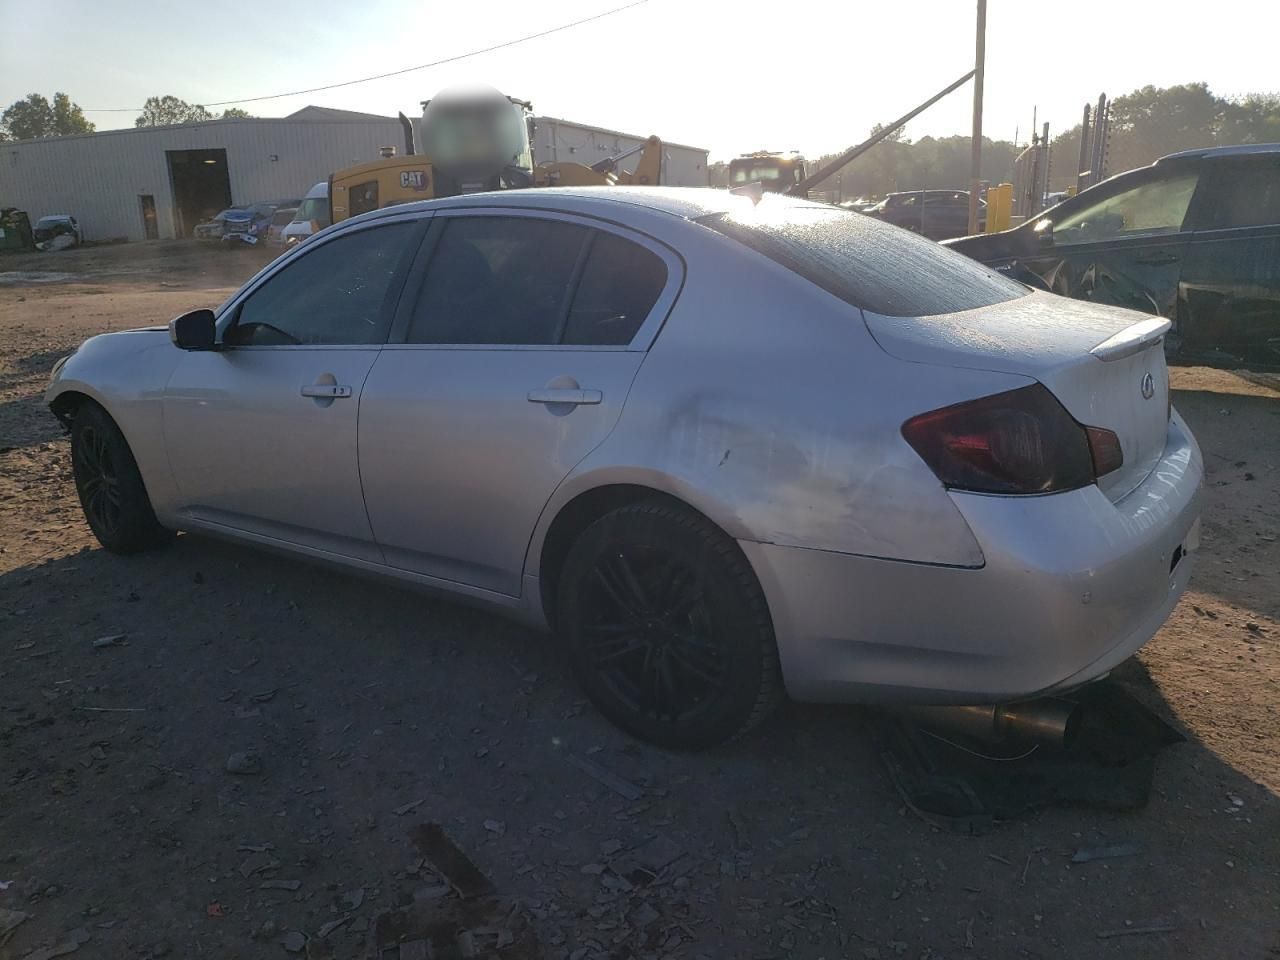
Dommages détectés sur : aile arrière gauche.
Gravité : mineur